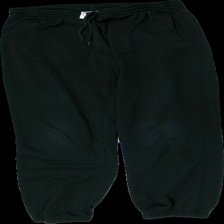
View: front
Type: Trousers
Category: Unisex
Brand: Mywear (Ica)
Colors: Black
Material: 100% polyester
Cut: Regular
Size: S
Season: All
Holes: Major
Damage: hål
Damage location: middle center
Damage 2 location: top center
Damage 3 location: middle center
Price range: <50
Recommended usage: Export
Description: svarta mjukis byxor med hål bak, noppriga över hela